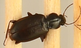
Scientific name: Calathus advena
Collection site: Rocky Mountains NEON (RMNP), plot RMNP_014